Hour of Charm Orchestra

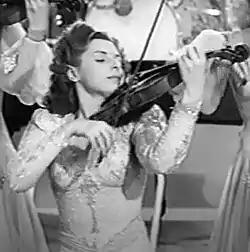
Evelyn Kaye plays with the Hour of Charm Orchestra in this screen capture from "Army-Navy Screen Magazine" Number 22.

Nearly all of the musicians were single, and their contracts required them to give six months' notice if they planned to marry. Most of them were graduates of conservatories. Versatility was a key element of the orchestra. Some members sang solos, and all of them formed a vocal chorus. Each was proficient on at least two instruments; one, Jan Baker, could play 12.